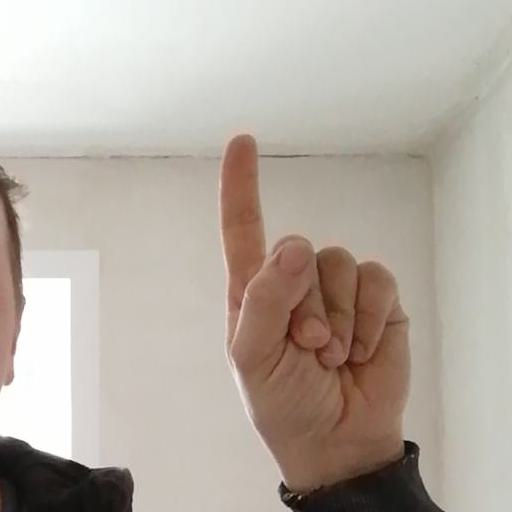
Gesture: one